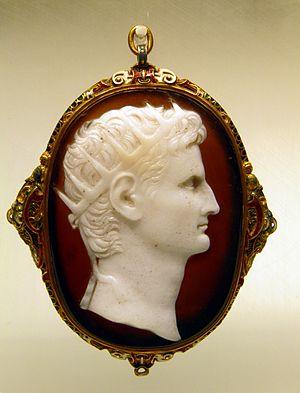
La couronne radiée est l'un des attributs du Soleil dans l'Antiquité gréco-romaine. Déjà présente à l'époque hellénistique, elle devient ensuite l'apanage de l'empereur romain divinisé, dont elle symbolise l'immortalité. L'empereur est alors assimilé à Sol Invictus.